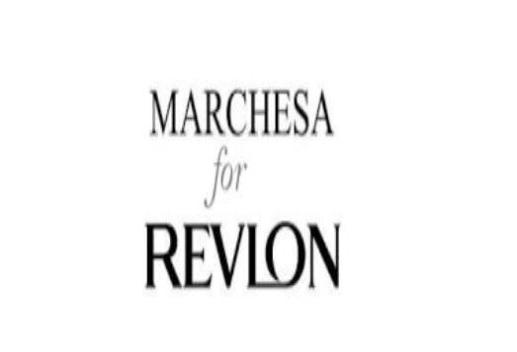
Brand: marchesa
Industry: Clothes